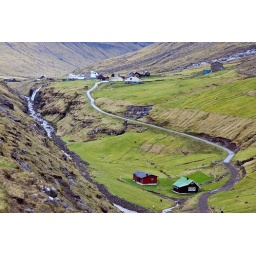
Just noise of runnig water and colourful houses around